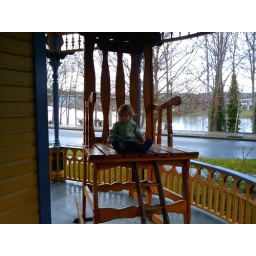
Lucy sitting in a giant rocking chair! This was taken at the gilbert house children's museum. in salem, oregon.